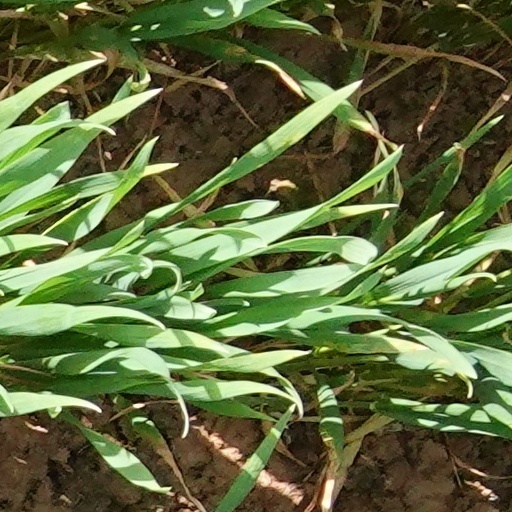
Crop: wheat